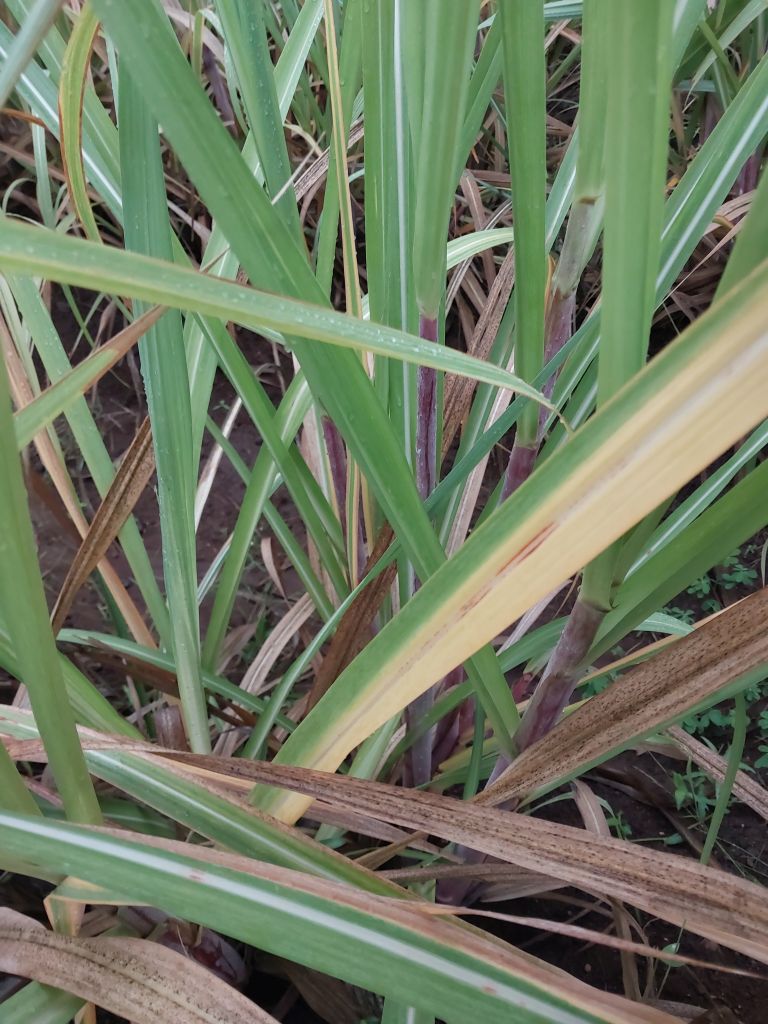
Label: Yellow Leaf